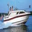
Label: ship